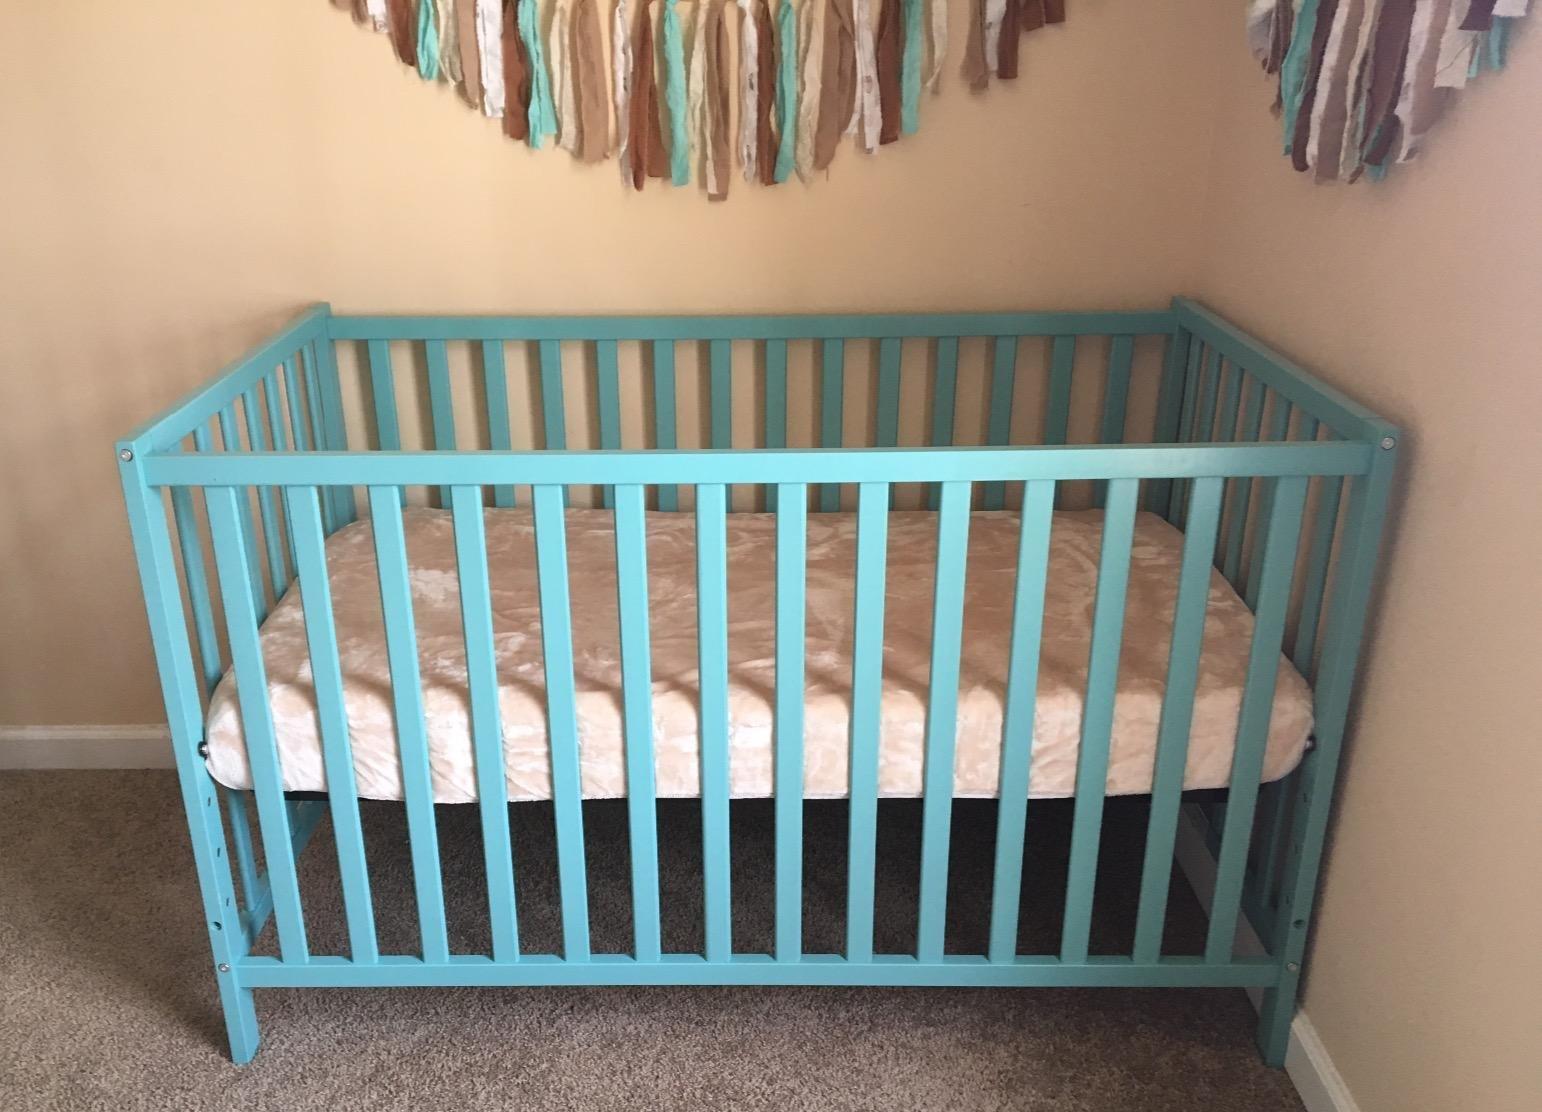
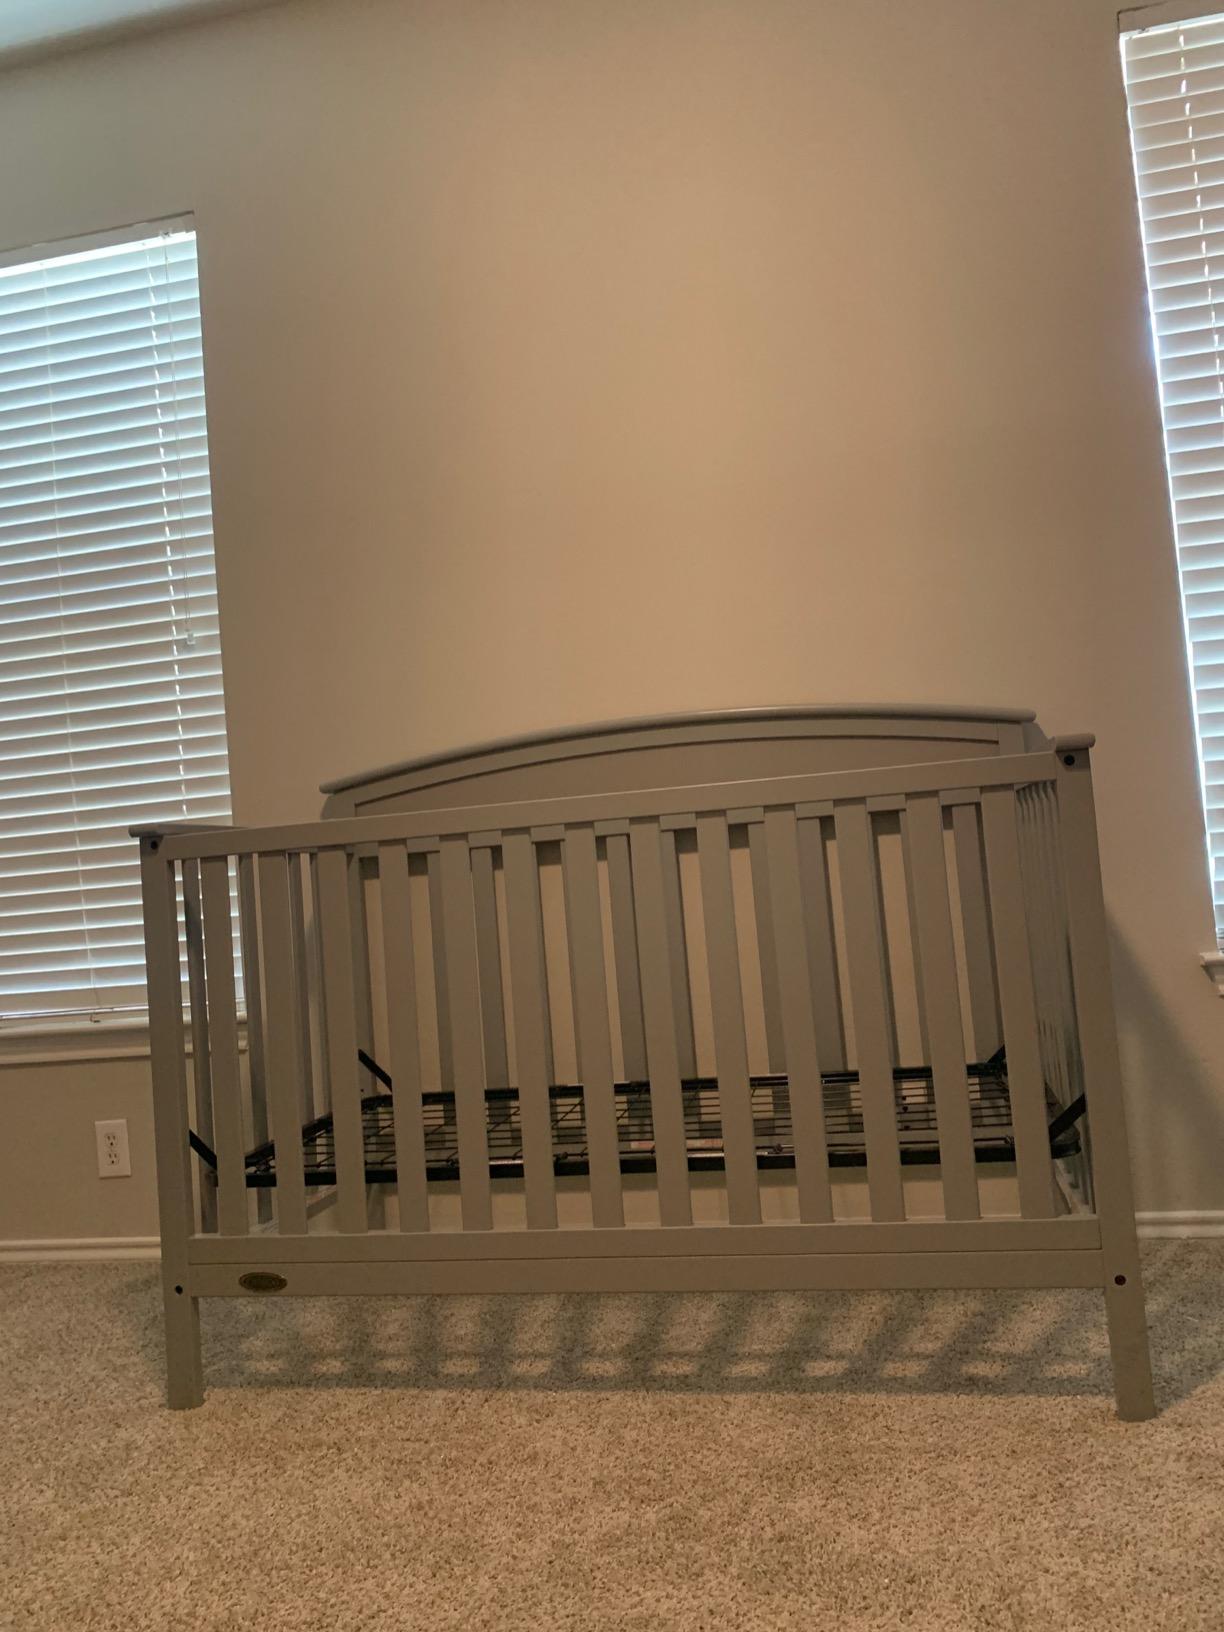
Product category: products_crib
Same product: no